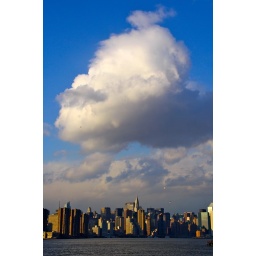
Giant cloud & tiny birds over the Chrysler Building